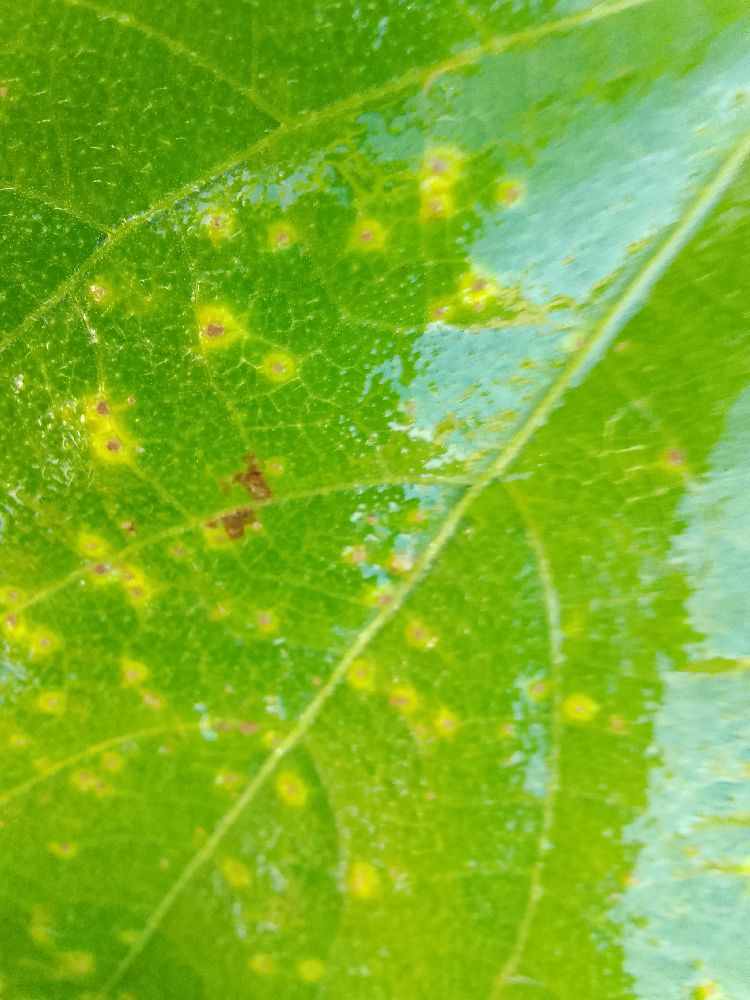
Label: rust